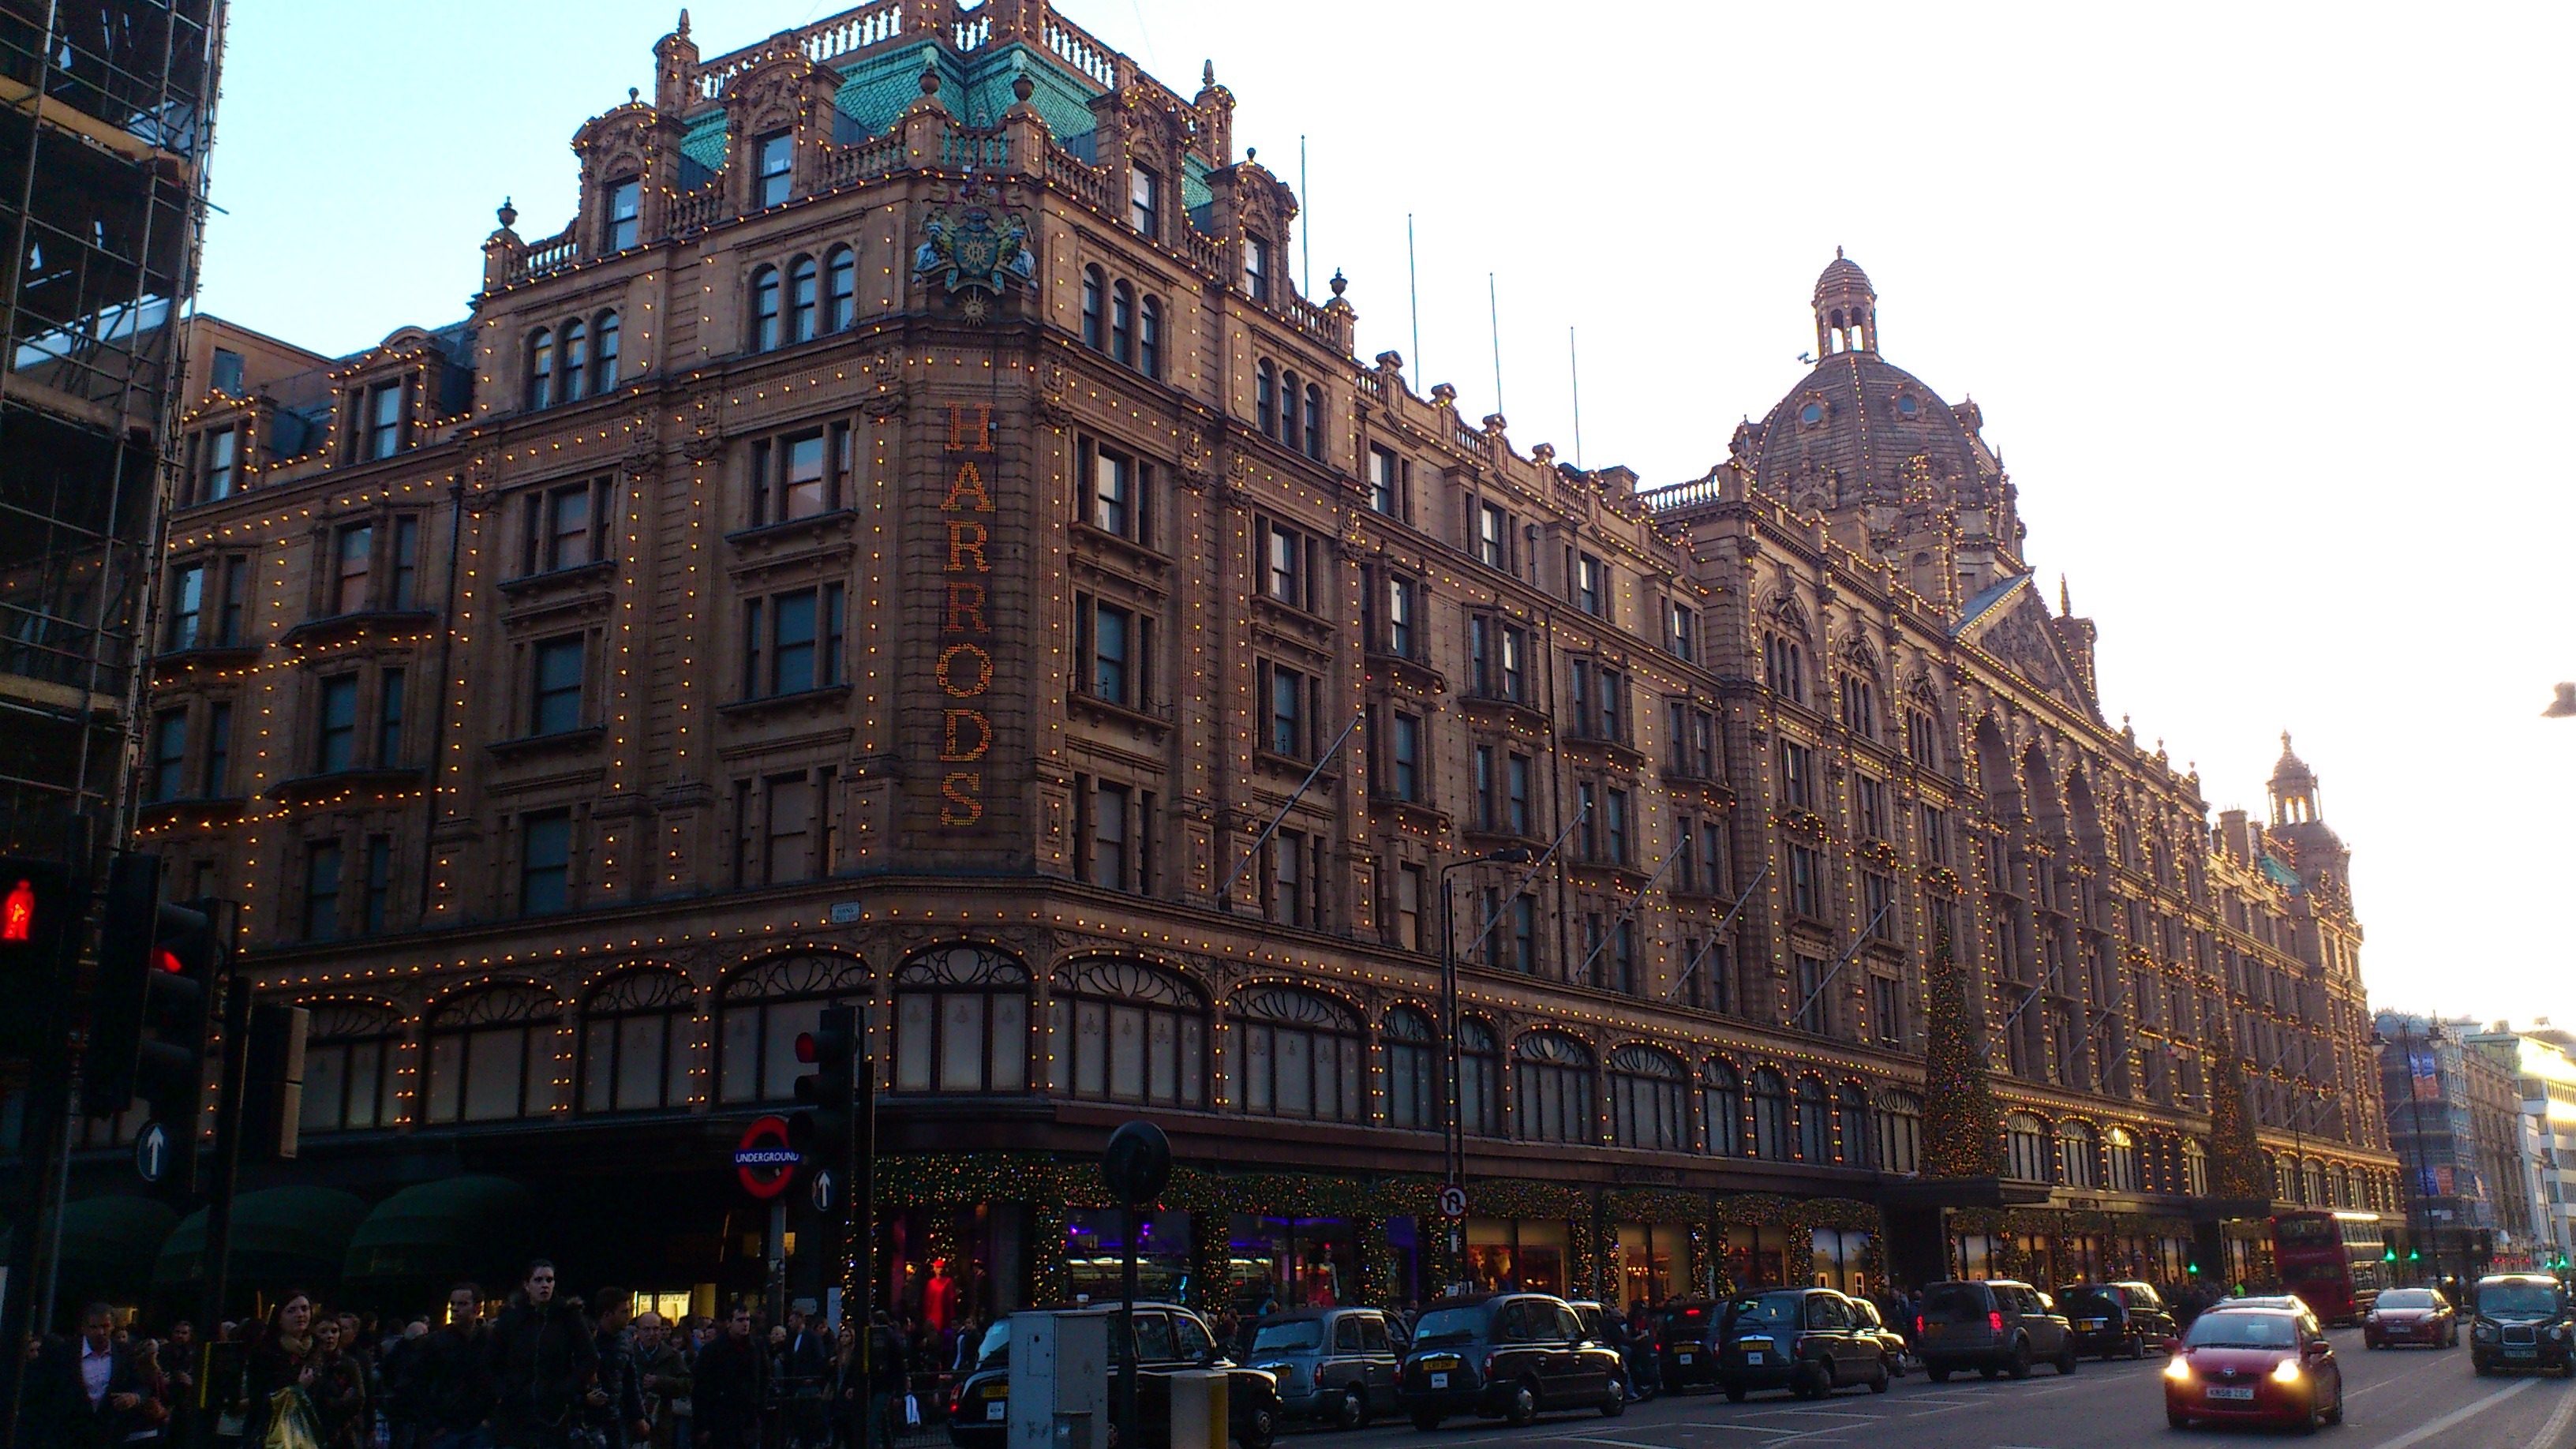
architecture, road, street, town, building, city, cityscape, downtown, evening, plaza, landmark, facade, shopping, england, london, luxury, infrastructure, town square, famous, classic, metropolis, neighbourhood, human settlement, harrods department store, historical shopping